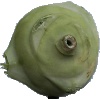
Label: kohlrabi